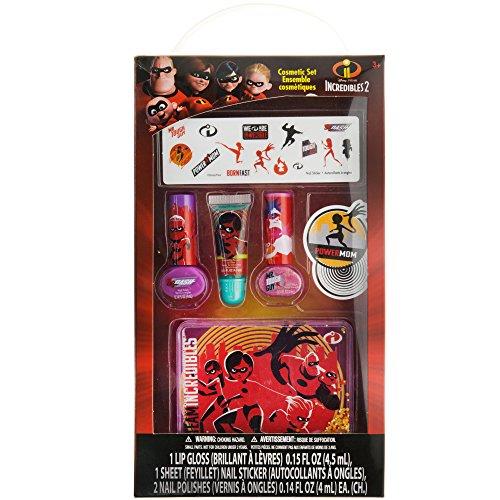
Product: TownleyGirl The Incredibles Sparkly Cosmetic Set with Lip Gloss, Nail Polish and Nail Stickers and Storage Tin, 6 CT
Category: Toys & Games | Dress Up & Pretend Play | Beauty & Fashion | Makeup
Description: FABULOUS SET INCLUDES: Lip gloss, nail polish and nail stickers.
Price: $9.99
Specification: Shipping Weight: 7 ounces (View shipping rates and policies)|ASIN: B079Y7Q9YZ|UPC: 719565402609|    #950    in Dress-Up Toy Makeup